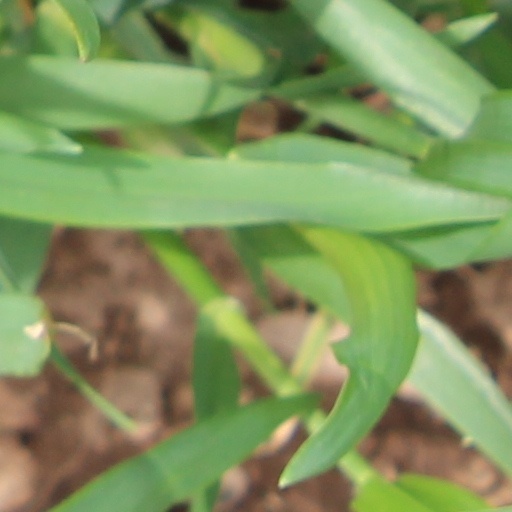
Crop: wheat